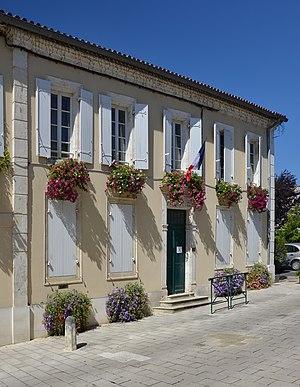
Mairie avec drapeau en berne, Baignes-Sainte-Radegonde, Charente, France.
Baignes-Sainte-Radegonde est une commune du Sud-Ouest de la France, située dans le département de la Charente.